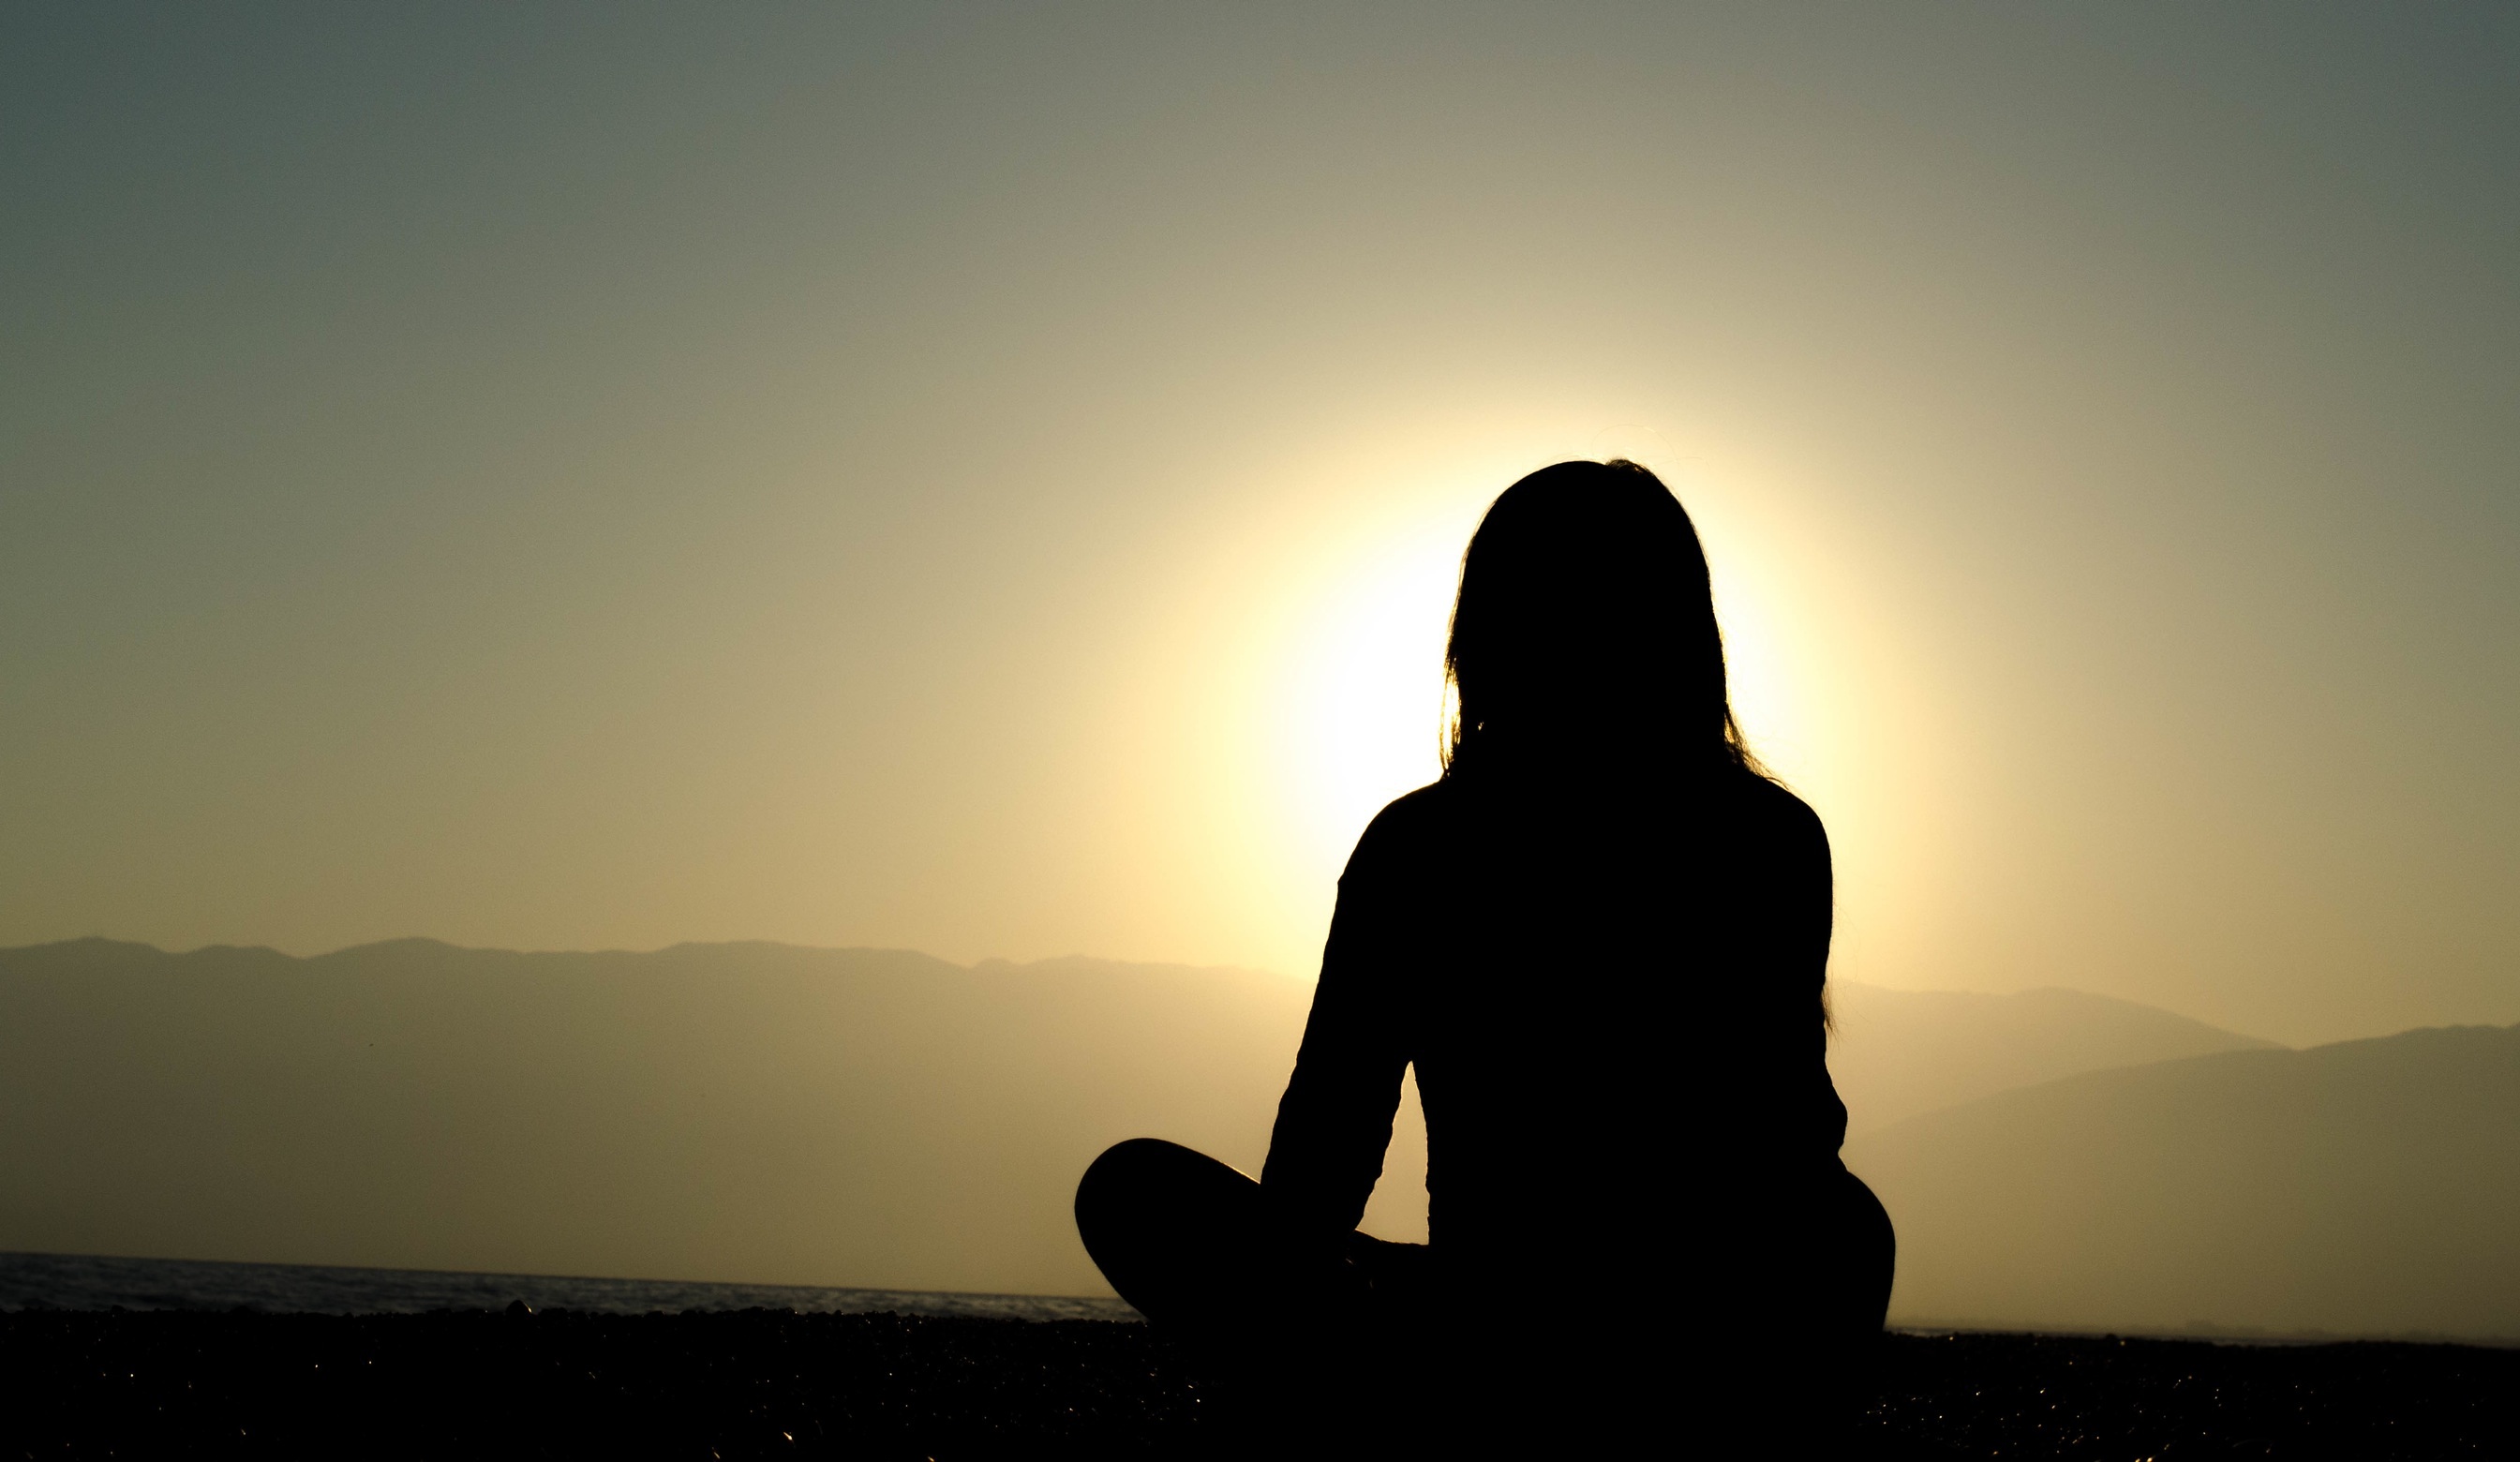
horizon, silhouette, light, people, sky, girl, woman, sunrise, sunset, sunlight, morning, dawn, dusk, evening, sitting, shadow, emotion, meditating, human positions, human action, physical fitness